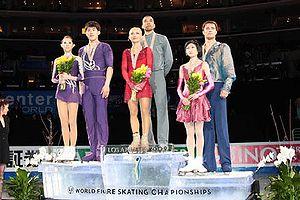
Les championnats du monde de patinage artistique 2009 ont eu lieu du 23 au 29 mars au Staples Center de Los Angeles aux États-Unis.